Desa Petaling

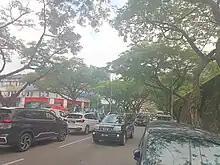
Desa Petaling streets

Desa Petaling, also known as Taman Desa Petaling is a township in southern Kuala Lumpur, Malaysia, in the electoral district of Bandar Tun Razak. This township is next to Bandar Tasik Selatan and is also adjacent to Kuchai Lama, Kampung Malaysia and Sri Petaling.